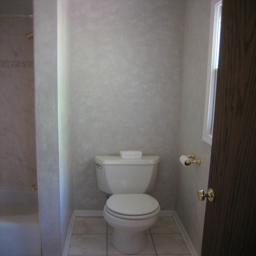
A white porcelain toilet is located within a narrow alcove in a bathroom.
The door to a very clean empty bathroom is open.
The toilet is in a little nook of its own.
A white toilet sitting under a window in a bathroom.
A bathroom with a white toilet and tile floor.